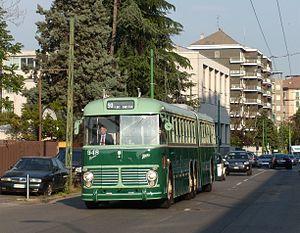
Le trolleybus FIAT 2472 Viberti est un modèle de trolleybus articulé fabriqué par le constructeur italien Fiat Bus et le carrossier Viberti en Italie entre 1958 et 1965.